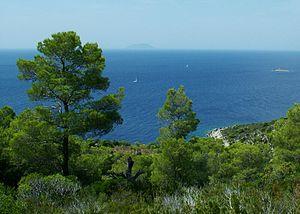
Vis est une île croate de l'Adriatique, au large de Split, rattachée au comitat de Split-Dalmatie, située au nord-ouest de la grande île de Korčula.